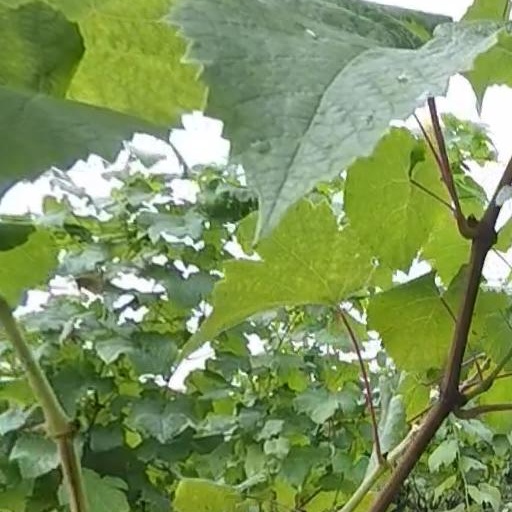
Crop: grape